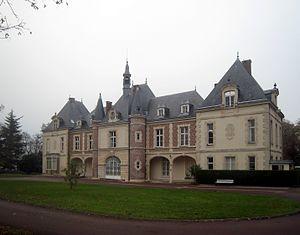
Château de Cannes-Ecluse (Seine-et-Marne), direction de l'ENSOP
Cannes-Écluse est une commune française située dans le département de Seine-et-Marne, en région Île-de-France.